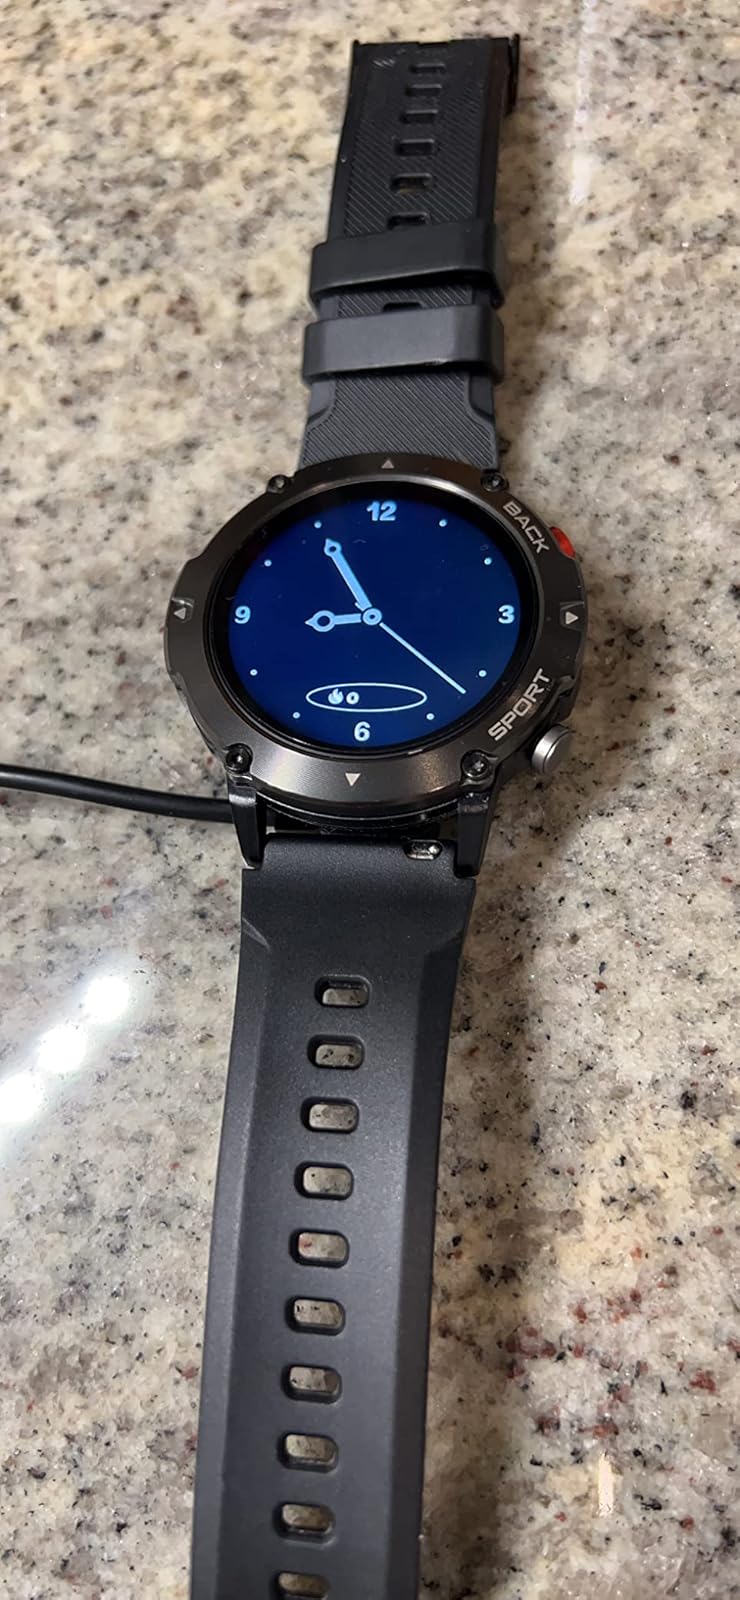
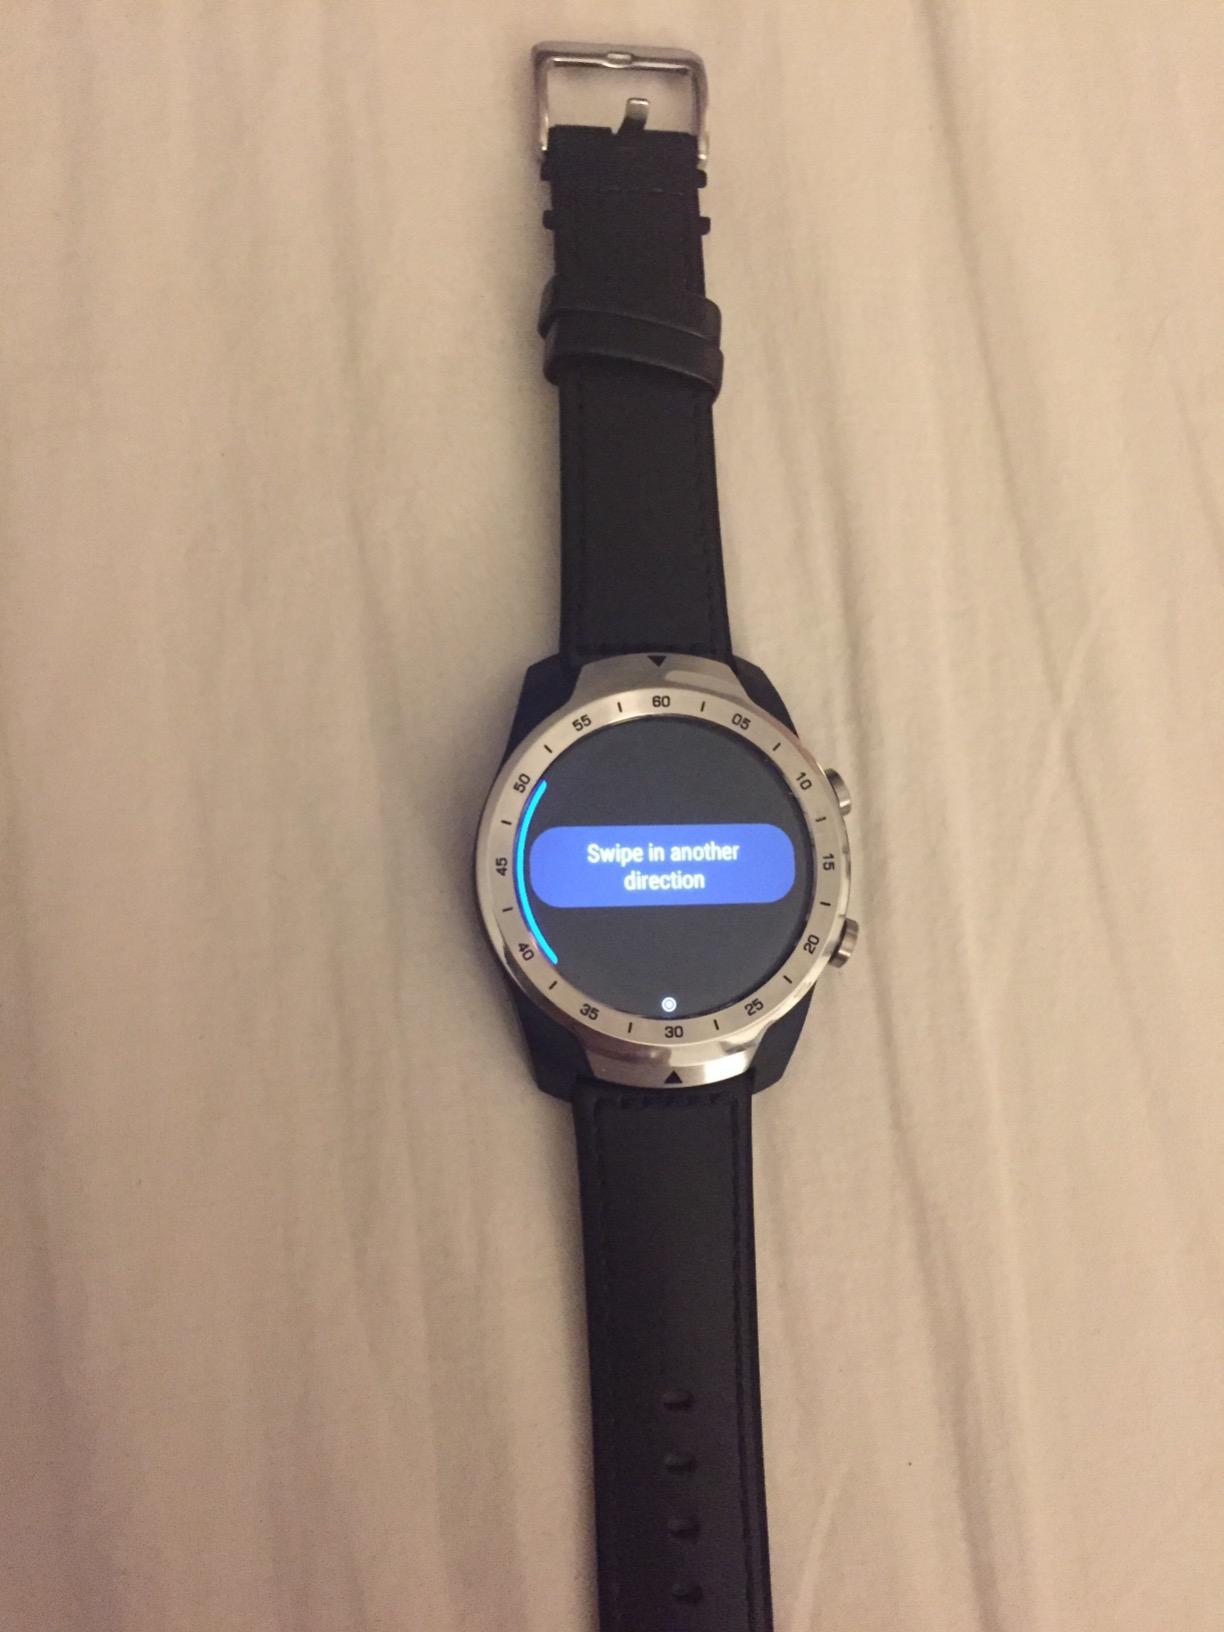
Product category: smartwatch
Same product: no